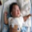
Label: baby